James Carter (hurdler)

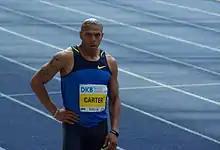
Carter before race

James Carter (born May 7, 1978) is an American athlete who competed in the 400 m hurdles. His personal best of 47.43 was set when winning the silver medal at the 2005 World Championships. As of 2017, he is the 15th fastest-ever in the world and 9th fastest-ever in the USA. A 3-time United States champion (2002, 2004, 2007), he won the 2002 IAAF World Cup tile and finished fourth in the Olympic finals in 2000 and 2004.